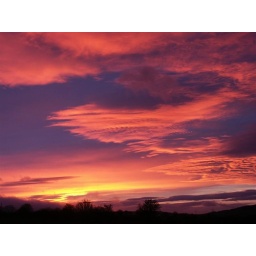
sunset from the back door of my house in ayrshire